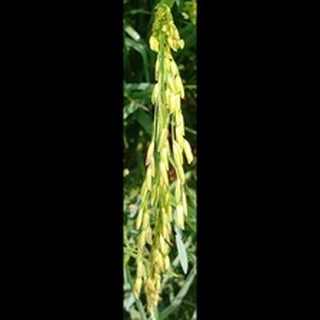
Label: healthy_rice